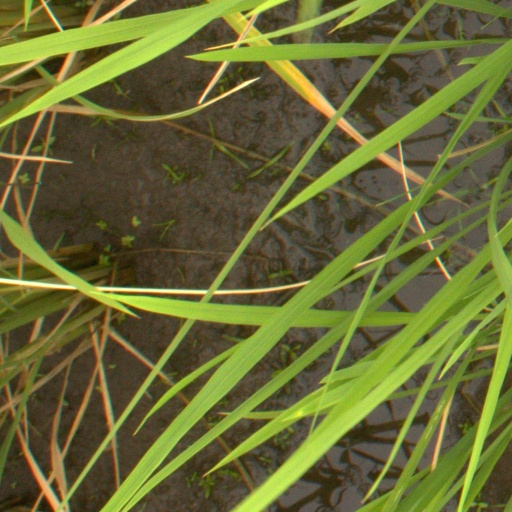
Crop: rice